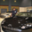
Label: automobile